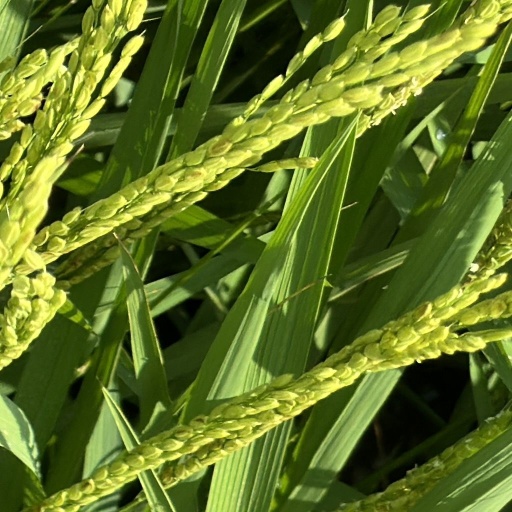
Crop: rice